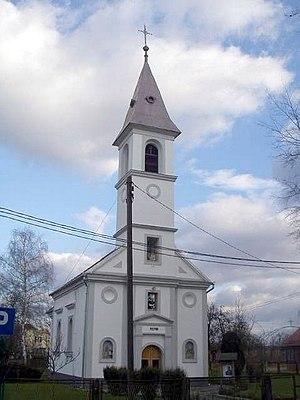
Farkaševac est un village et une municipalité située dans le comitat de Zagreb, en Croatie. Au recensement de 2001, la municipalité comptait 2 102 habitants, dont 1 970 Croates et le village seul comptait 342 habitants.